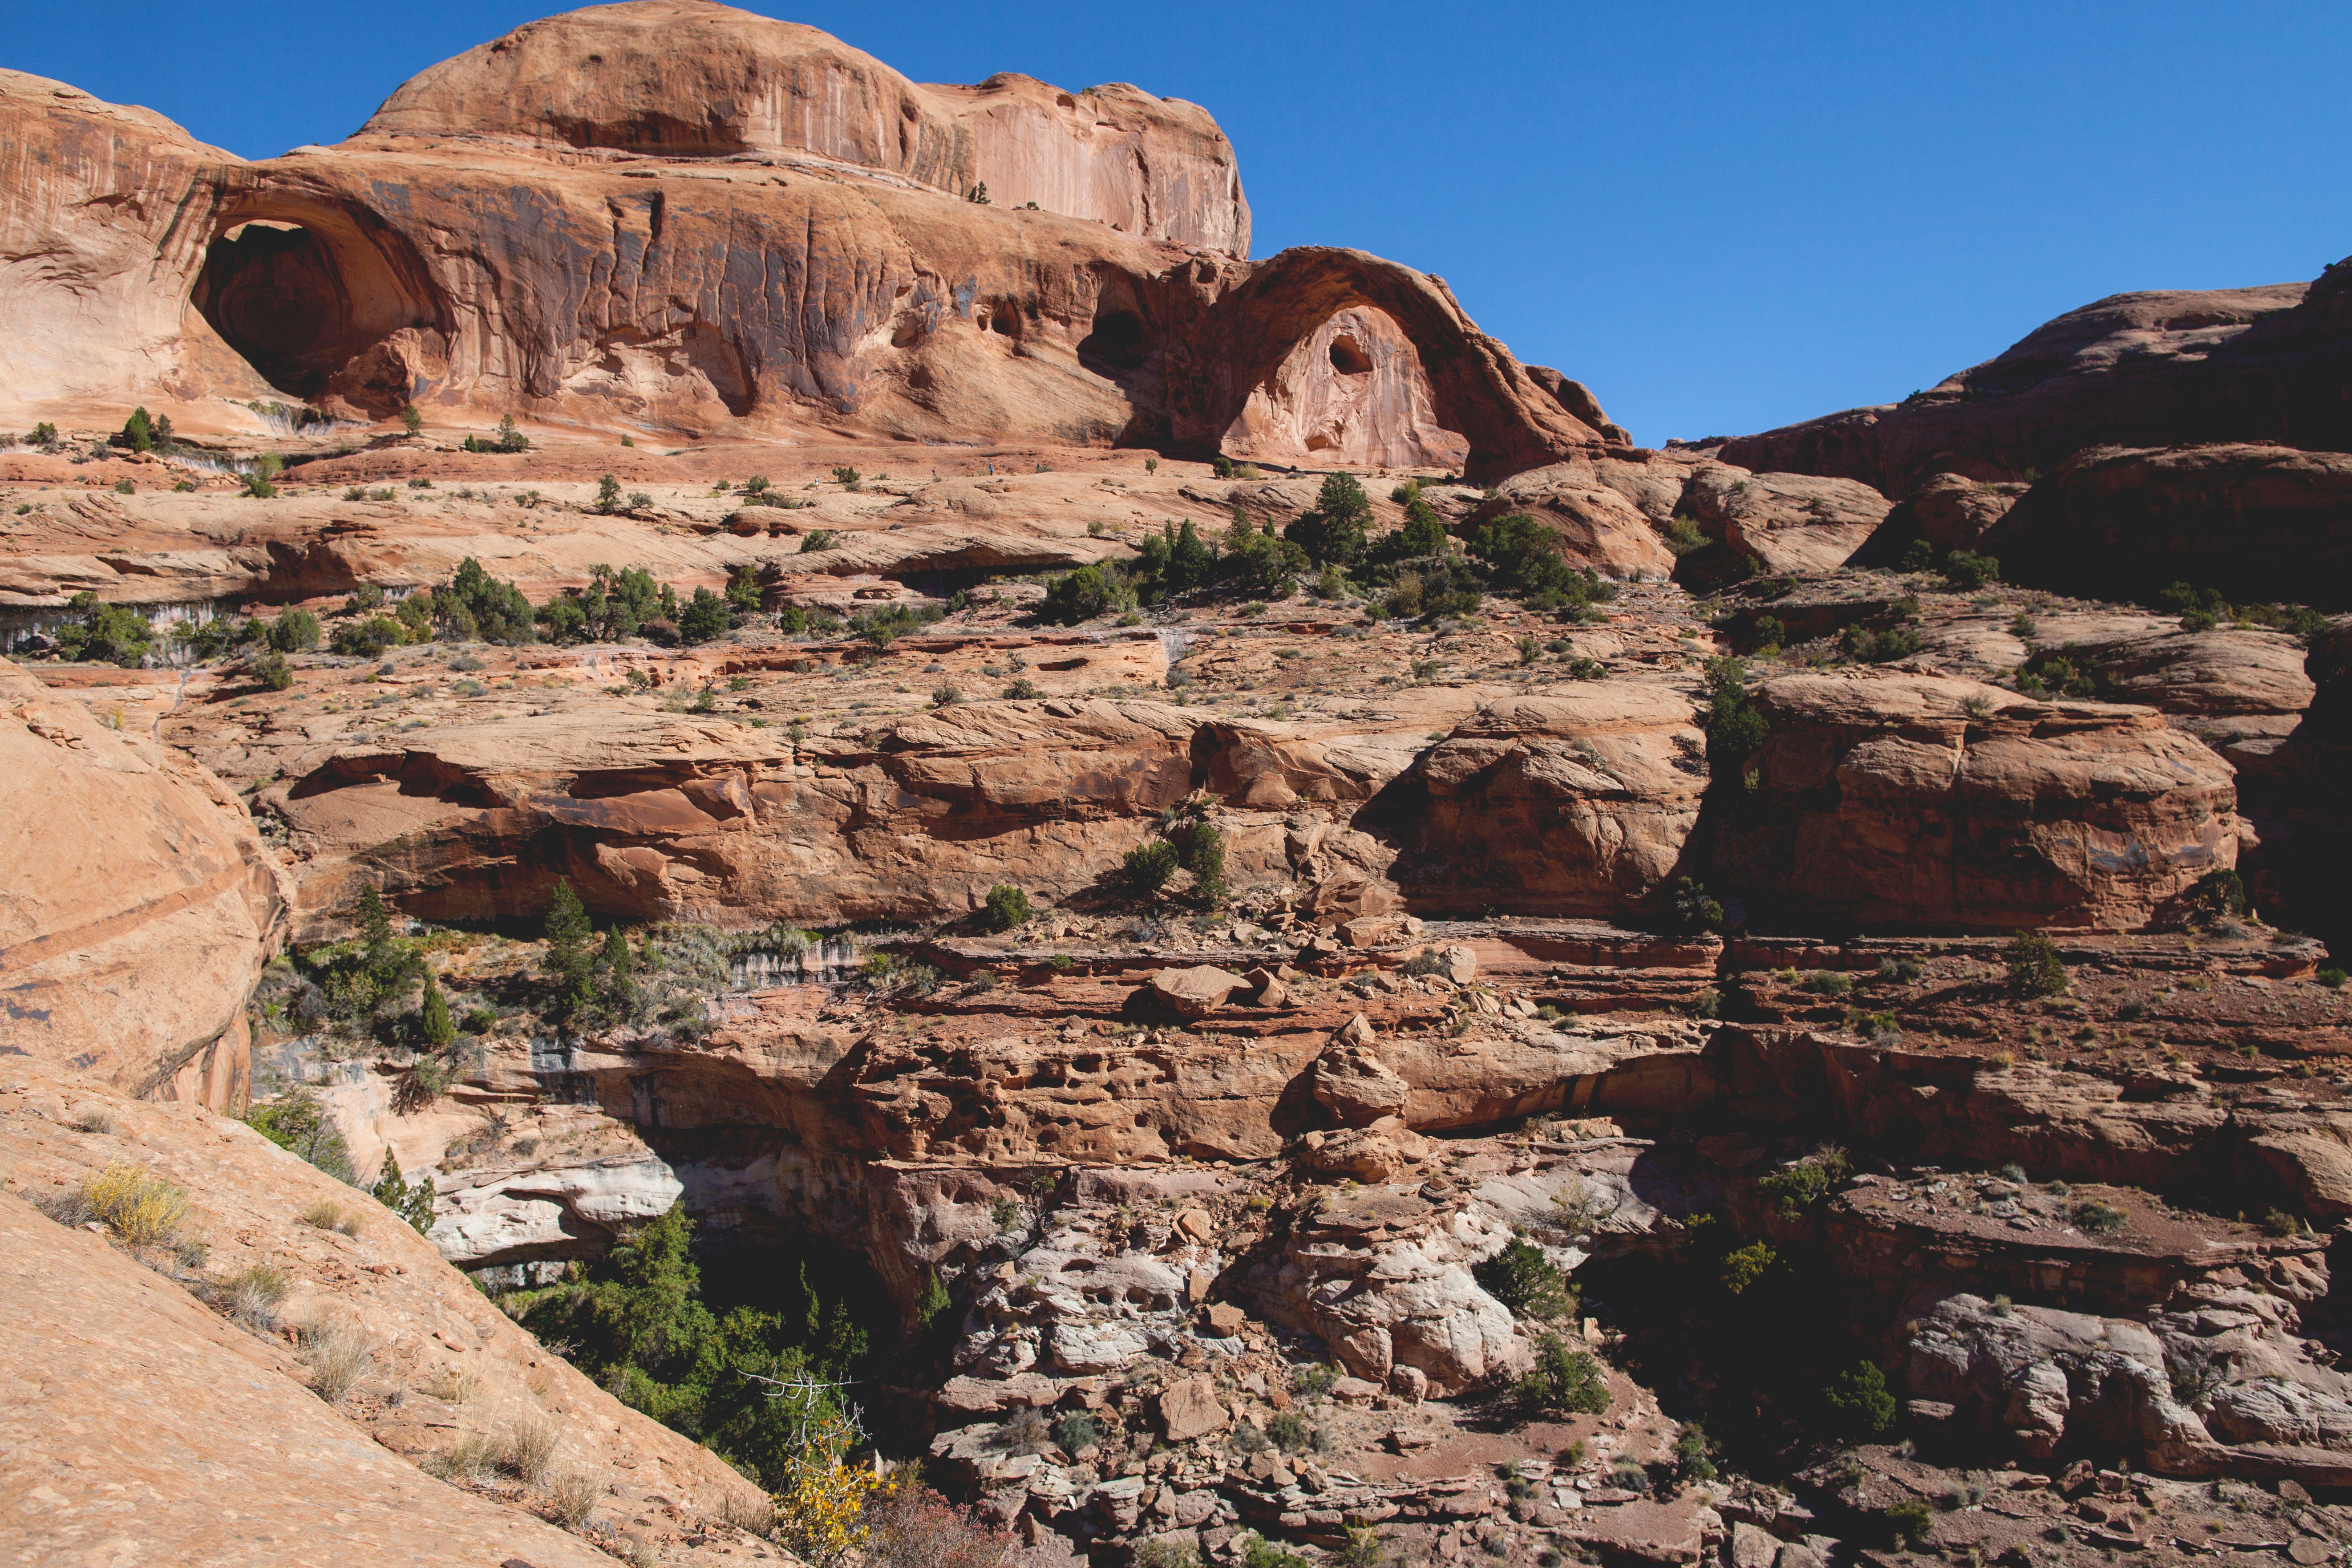
landscape, rock, valley, formation, cliff, arch, canyon, terrain, national park, geology, badlands, plateau, wadi, landform, natural arch, geographical feature